Yoo Hyun-goo

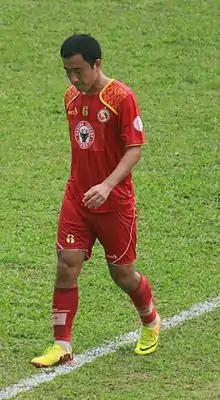
Yoo playing for Semen Padang in 2013

Yoo Hyun-goo ( born 25 January 1983) is a South Korean former professional footballer who plays as a defensive midfielder. He previously played for Pohang Steelers, Bucheon SK, Jeju United, Gwangju Sangmu, Super Reds, Barito Putera, Kalteng Putra, and Semen Padang.